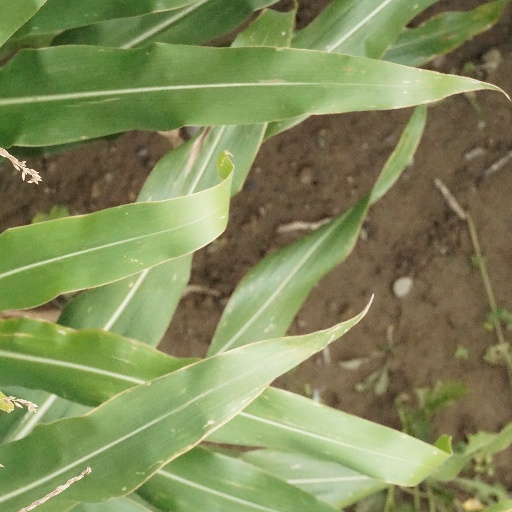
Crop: maize; corn